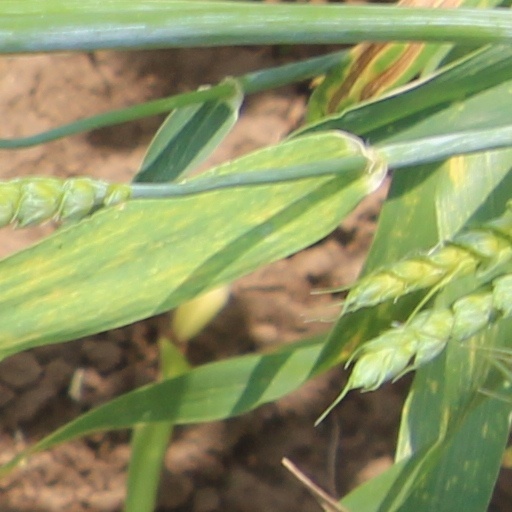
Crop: wheat